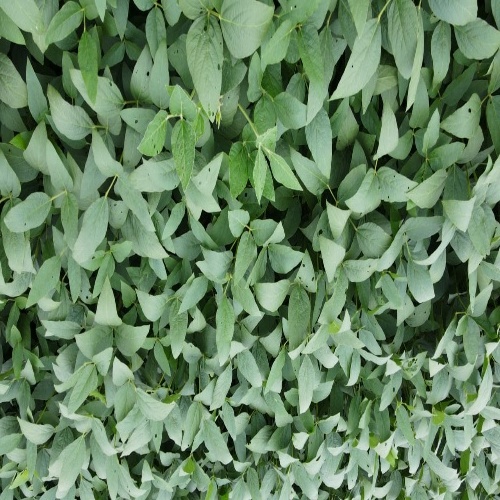
Label: Diabrotica_speciosa